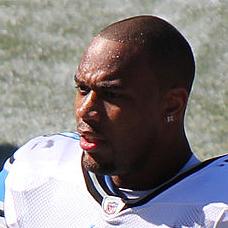
Age: 21